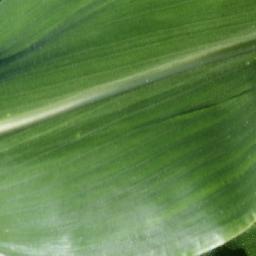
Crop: corn
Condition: (maize)_healthy